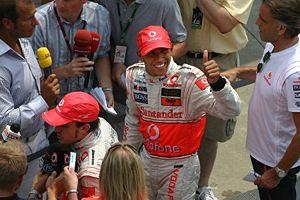
Le Grand Prix des États-Unis de Formule 1 2007, disputé le 17 juin sur l'Indianapolis Motor Speedway est la 775ᵉ épreuve de l'histoire du championnat du monde de Formule 1 courue depuis 1950, et la septième épreuve du championnat 2007.